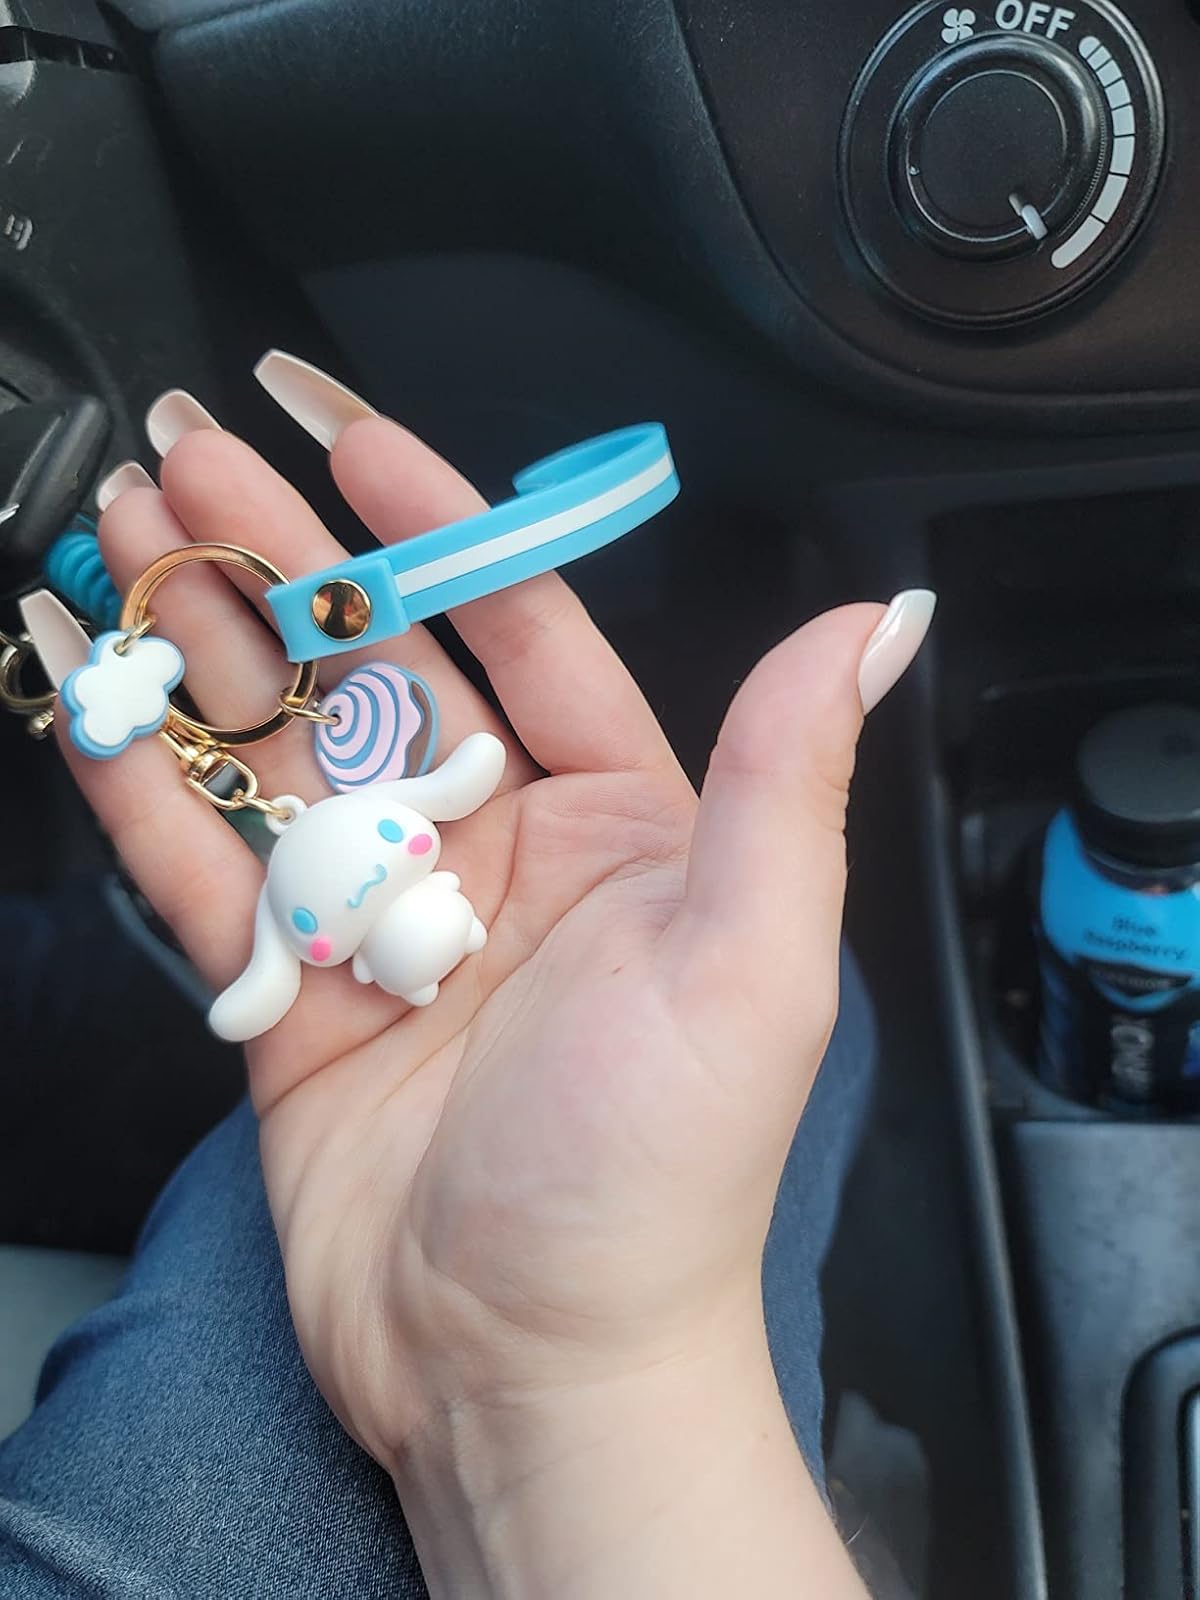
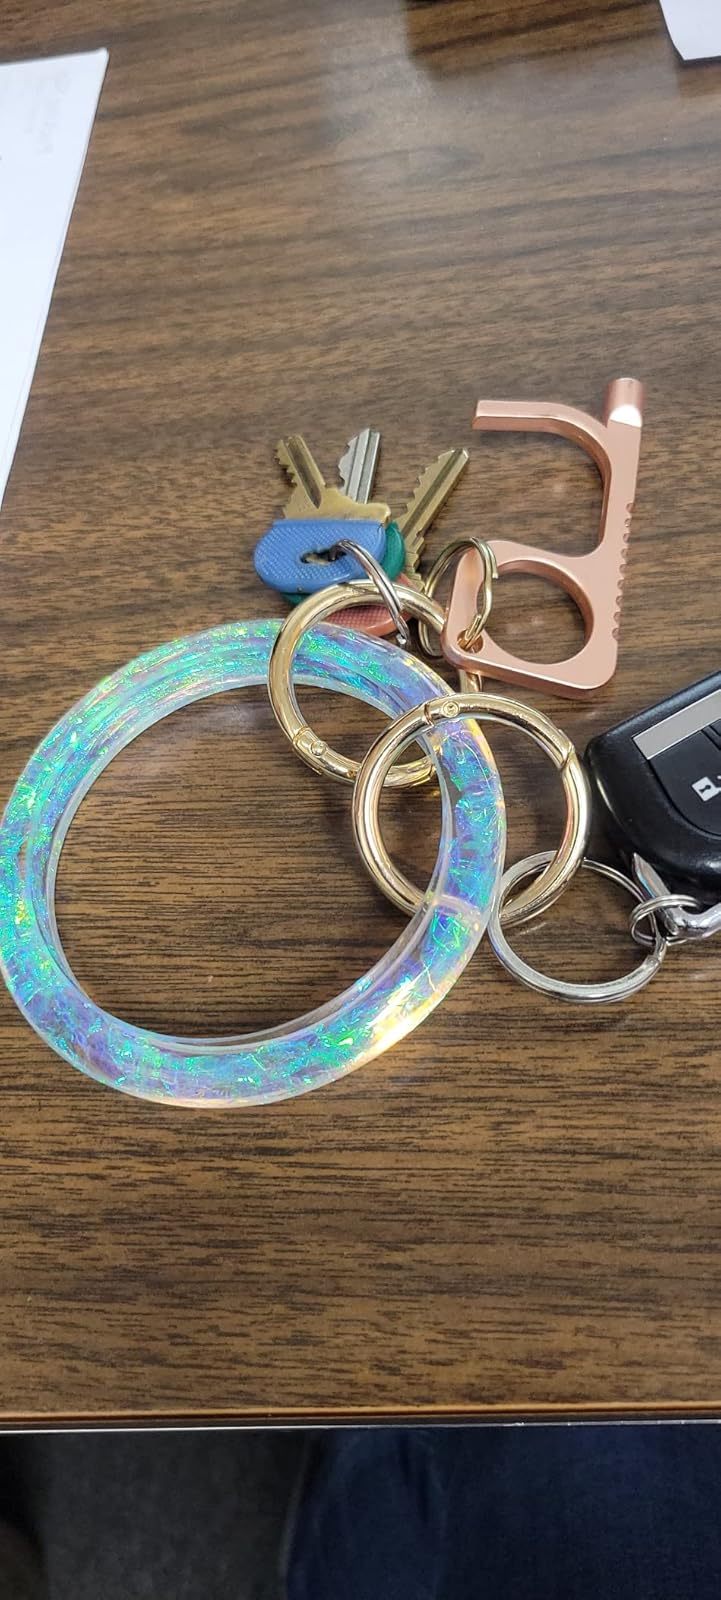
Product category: accessories_keychain
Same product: no